Rakshit Shetty

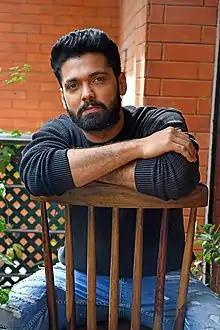

Rakshit Shetty (born 6 June 1983) is an Indian actor and filmmaker working predominantly in Kannada cinema. He is the recipient of a National Film Award, two Filmfare Awards South, two Karnataka State Film Awards and five SIIMA Awards. His debut film is "Namm Areal Ond Dina" (2010) but his breakthrough role was in "Simple Agi Ondh Love Story". Shetty is regarded as "Simple Star" for his filmmaking style. He owns the production and distribution company named Paramvah Studios.